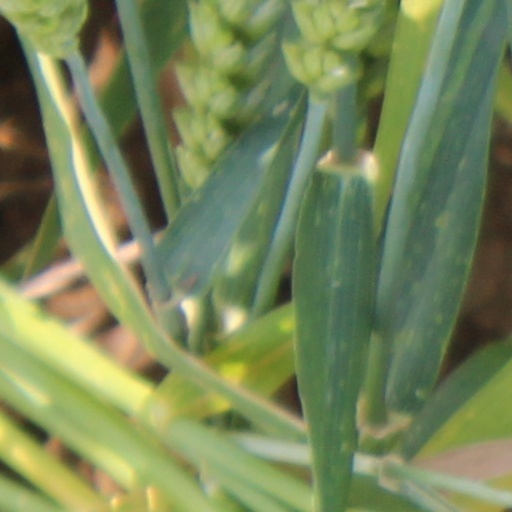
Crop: wheat